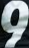
Number: 9